Queen Victoria

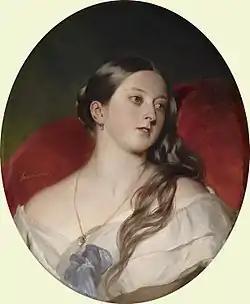
Portrait by Franz Xaver Winterhalter, 1843

Although Victoria was now queen, as an unmarried young woman she was required by social convention to live with her mother, despite their differences over the Kensington System and her mother's continued reliance on Conroy. The duchess was consigned to a remote apartment in Buckingham Palace, and Victoria often refused to see her. When Victoria complained to Melbourne that her mother's proximity promised "torment for many years", Melbourne sympathised but said it could be avoided by marriage, which Victoria called a "schocking alternative". Victoria showed interest in Albert's education for the future role he would have to play as her husband, but she resisted attempts to rush her into wedlock.